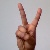
The image shows a hand gesture representing the letter 'V' in Indian Sign Language.